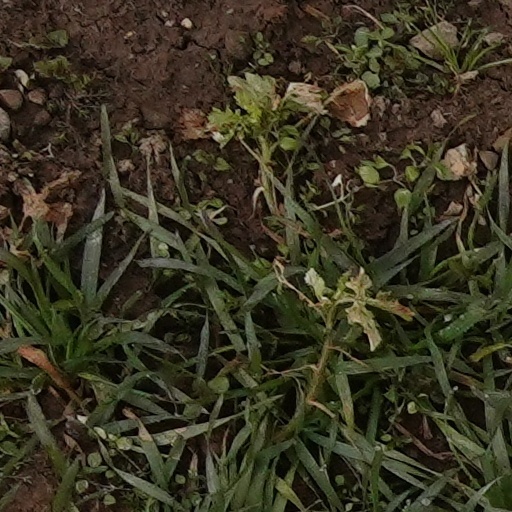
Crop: wheat